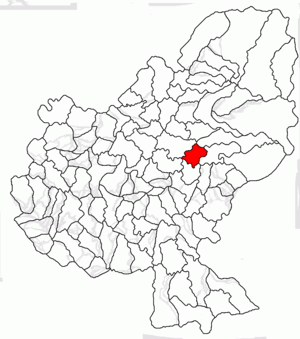
Hodoșa est une commune roumaine du județ de Mureș, dans la région historique de Transylvanie et dans la région de développement du Centre.